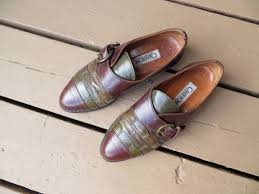
Label: Brogue